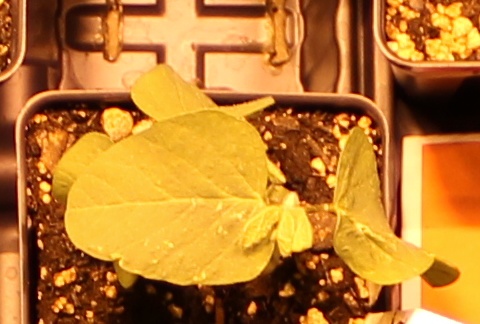
Label: Soybean